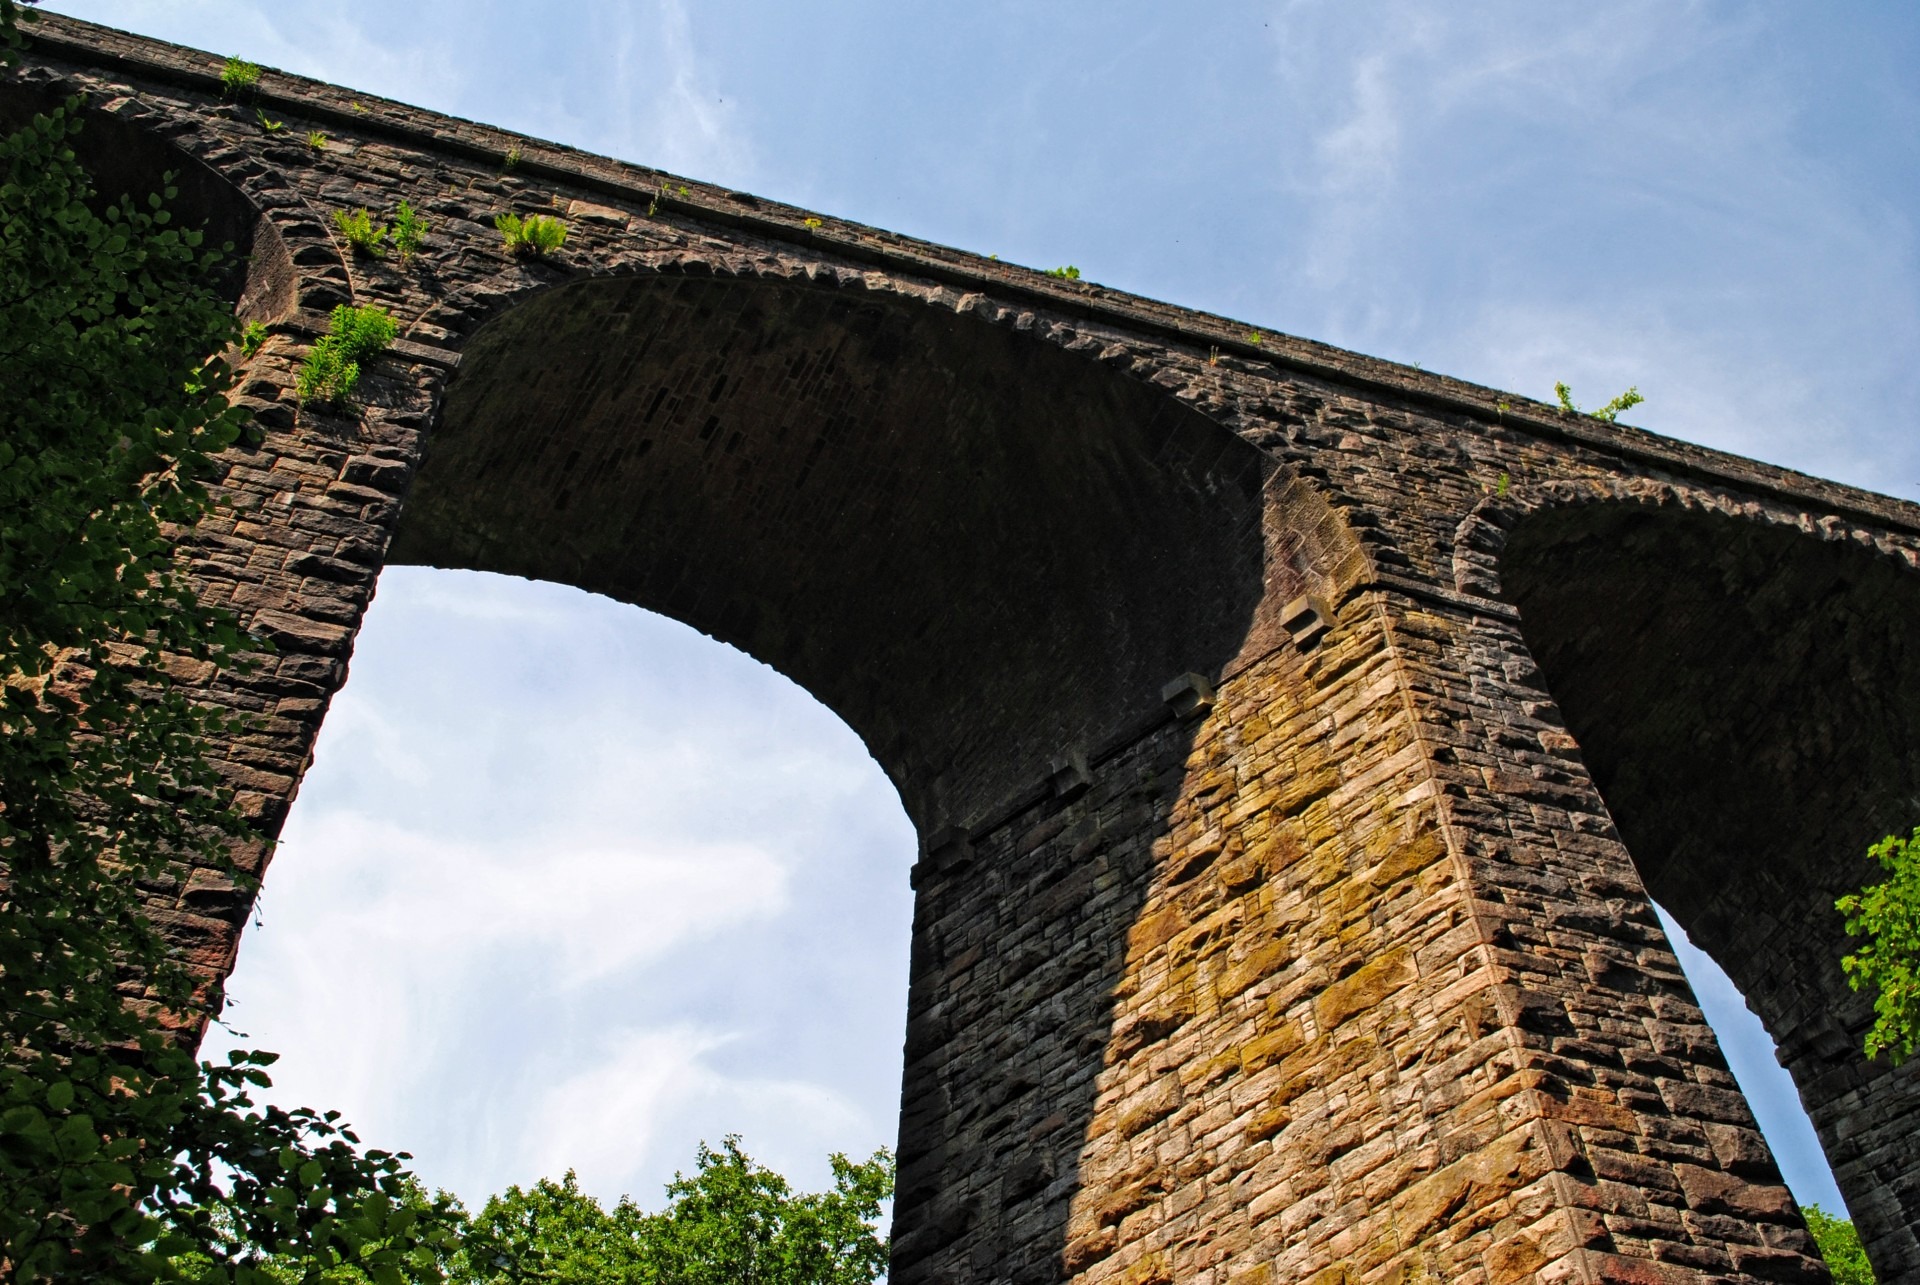
architecture, structure, railway, railroad, bridge, old, rail, city, stone, transportation, arch, landmark, industrial, gorge, weathered, north, design, viaduct, aged, architecture design, aqueduct, arch bridge, nonbuilding structure